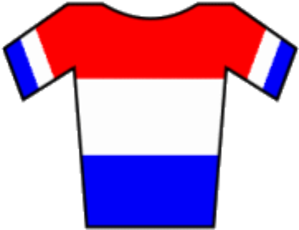
Ryttere og hold i Tour de France 2010
Hollandsk mesterskabstrøje
Dette er en liste over ryttere og hold, som deltager i Tour de France 2010.